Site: brandenburg
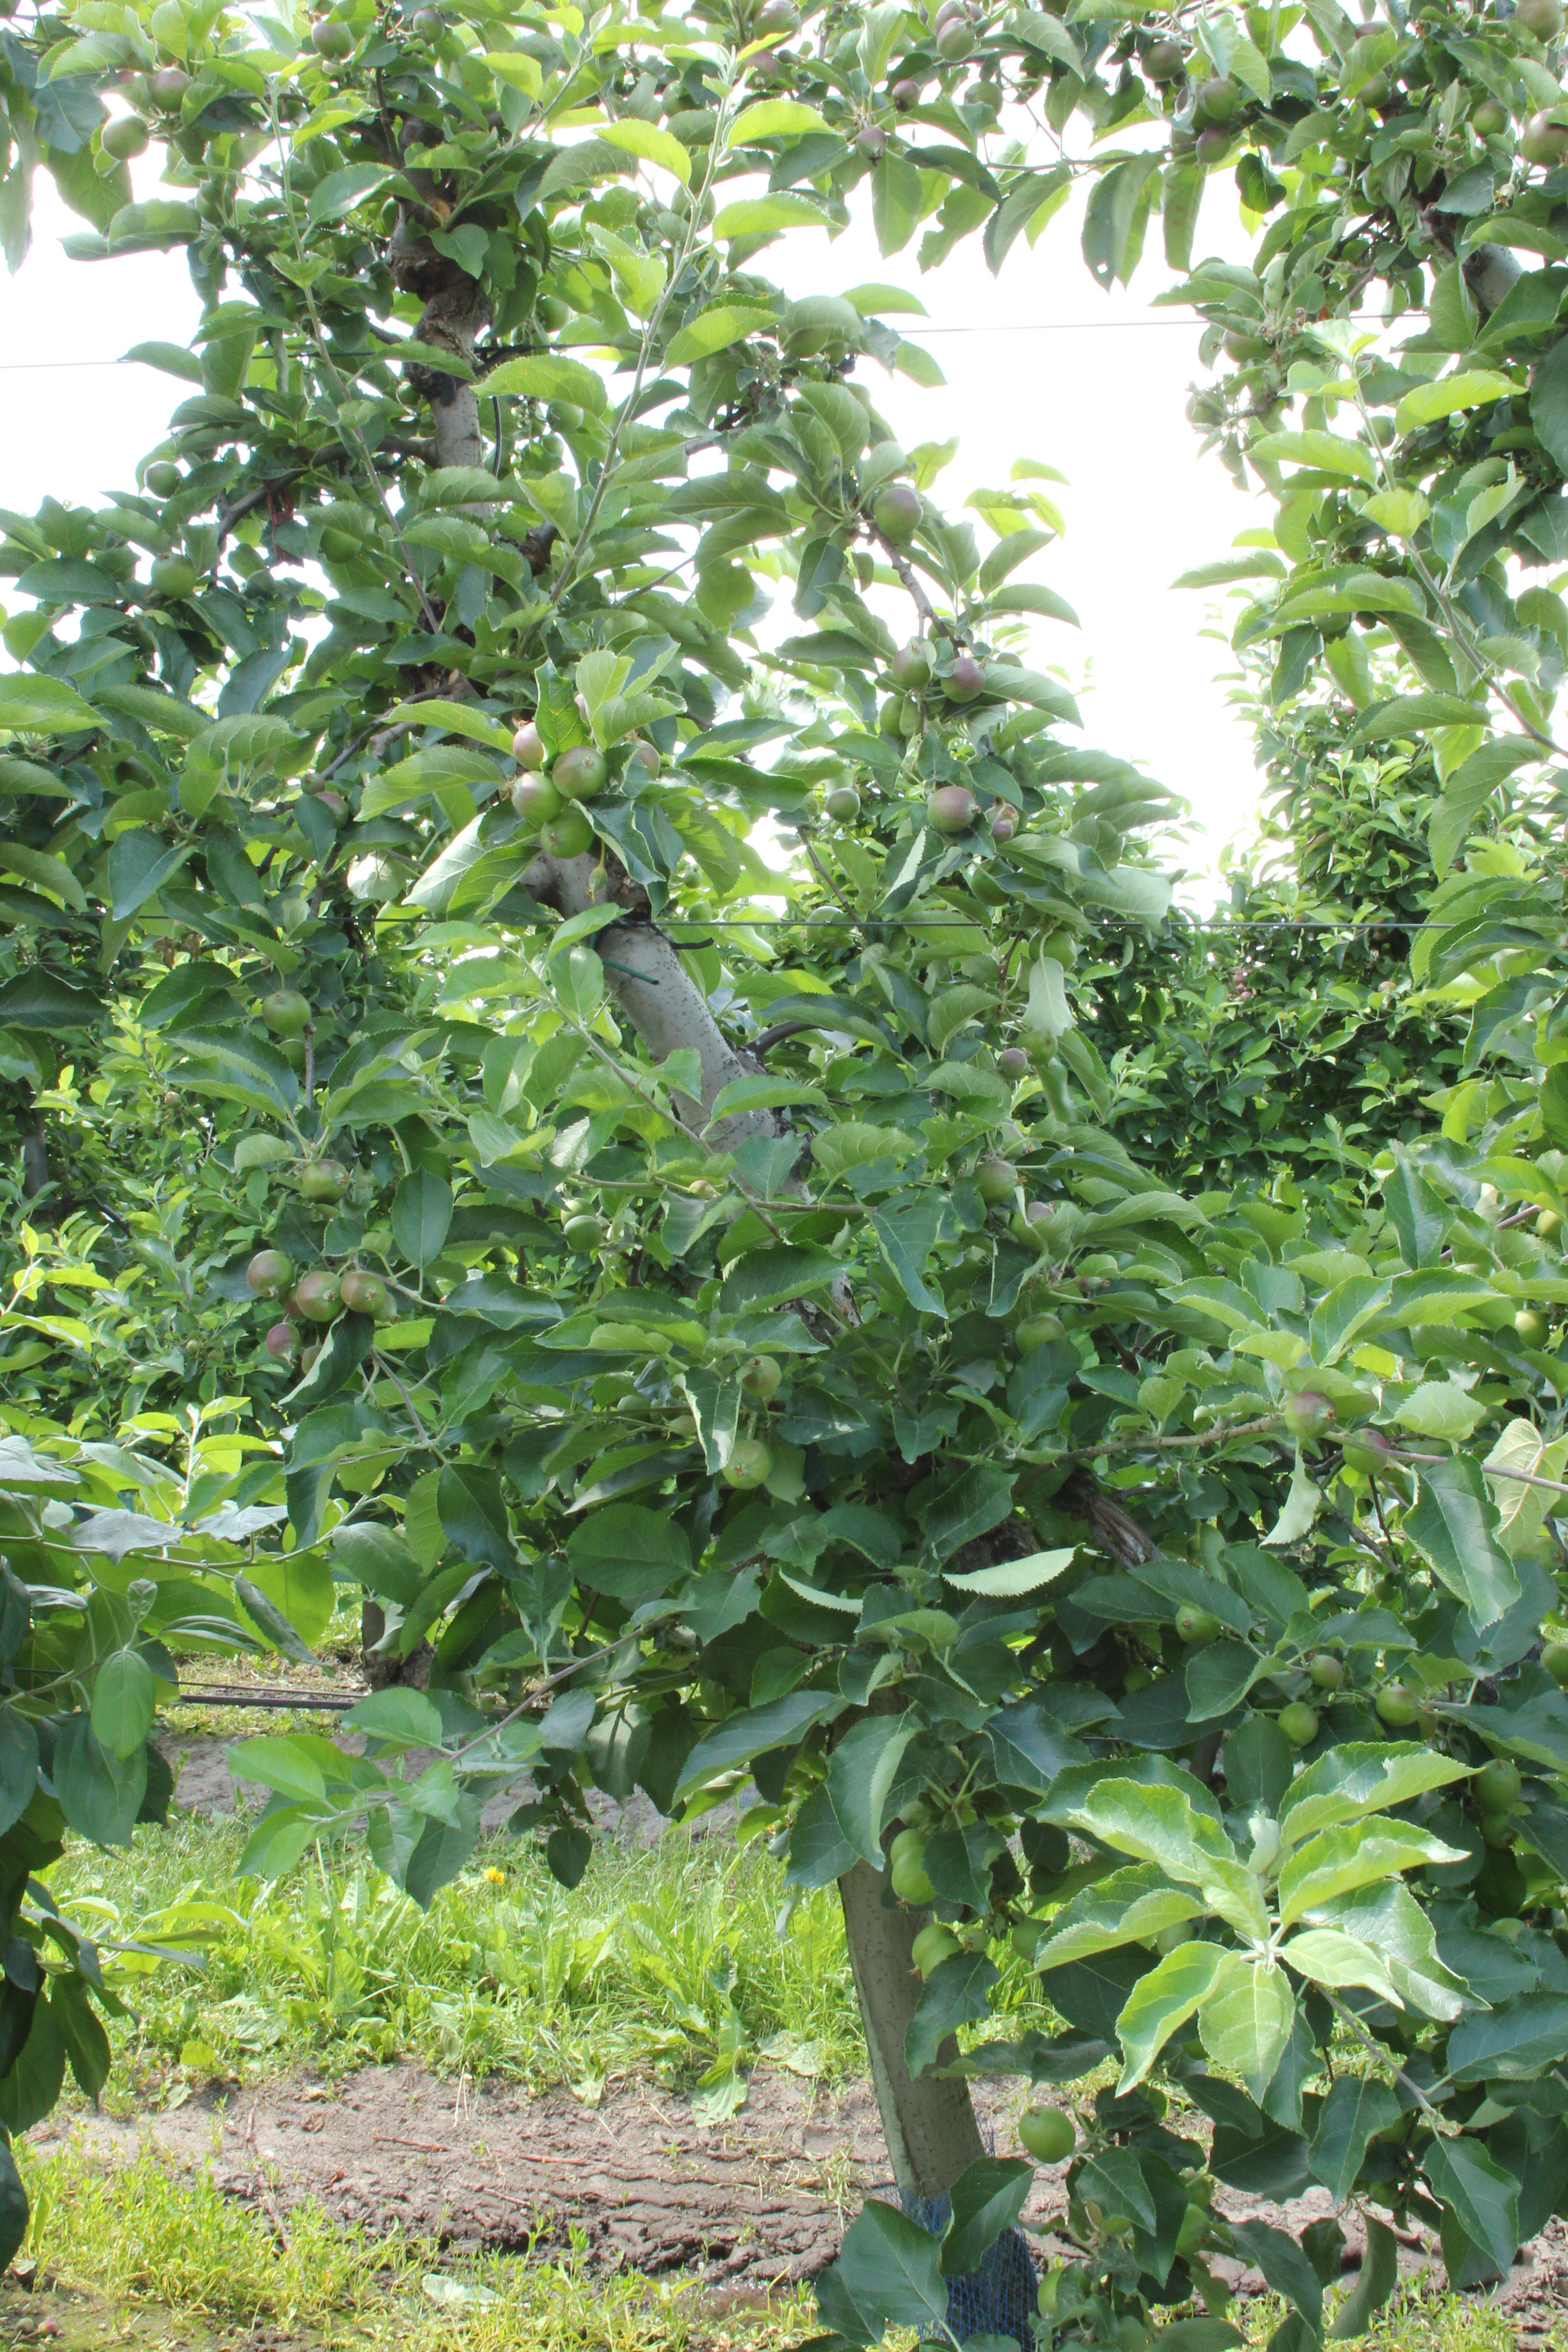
Growth stage (BBCH 73): Development of fruit